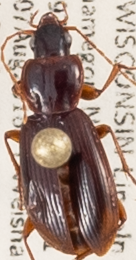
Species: Synuchus impunctatus
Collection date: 2018-08-07
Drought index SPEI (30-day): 0.48
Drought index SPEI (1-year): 0.142
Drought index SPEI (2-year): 2.01